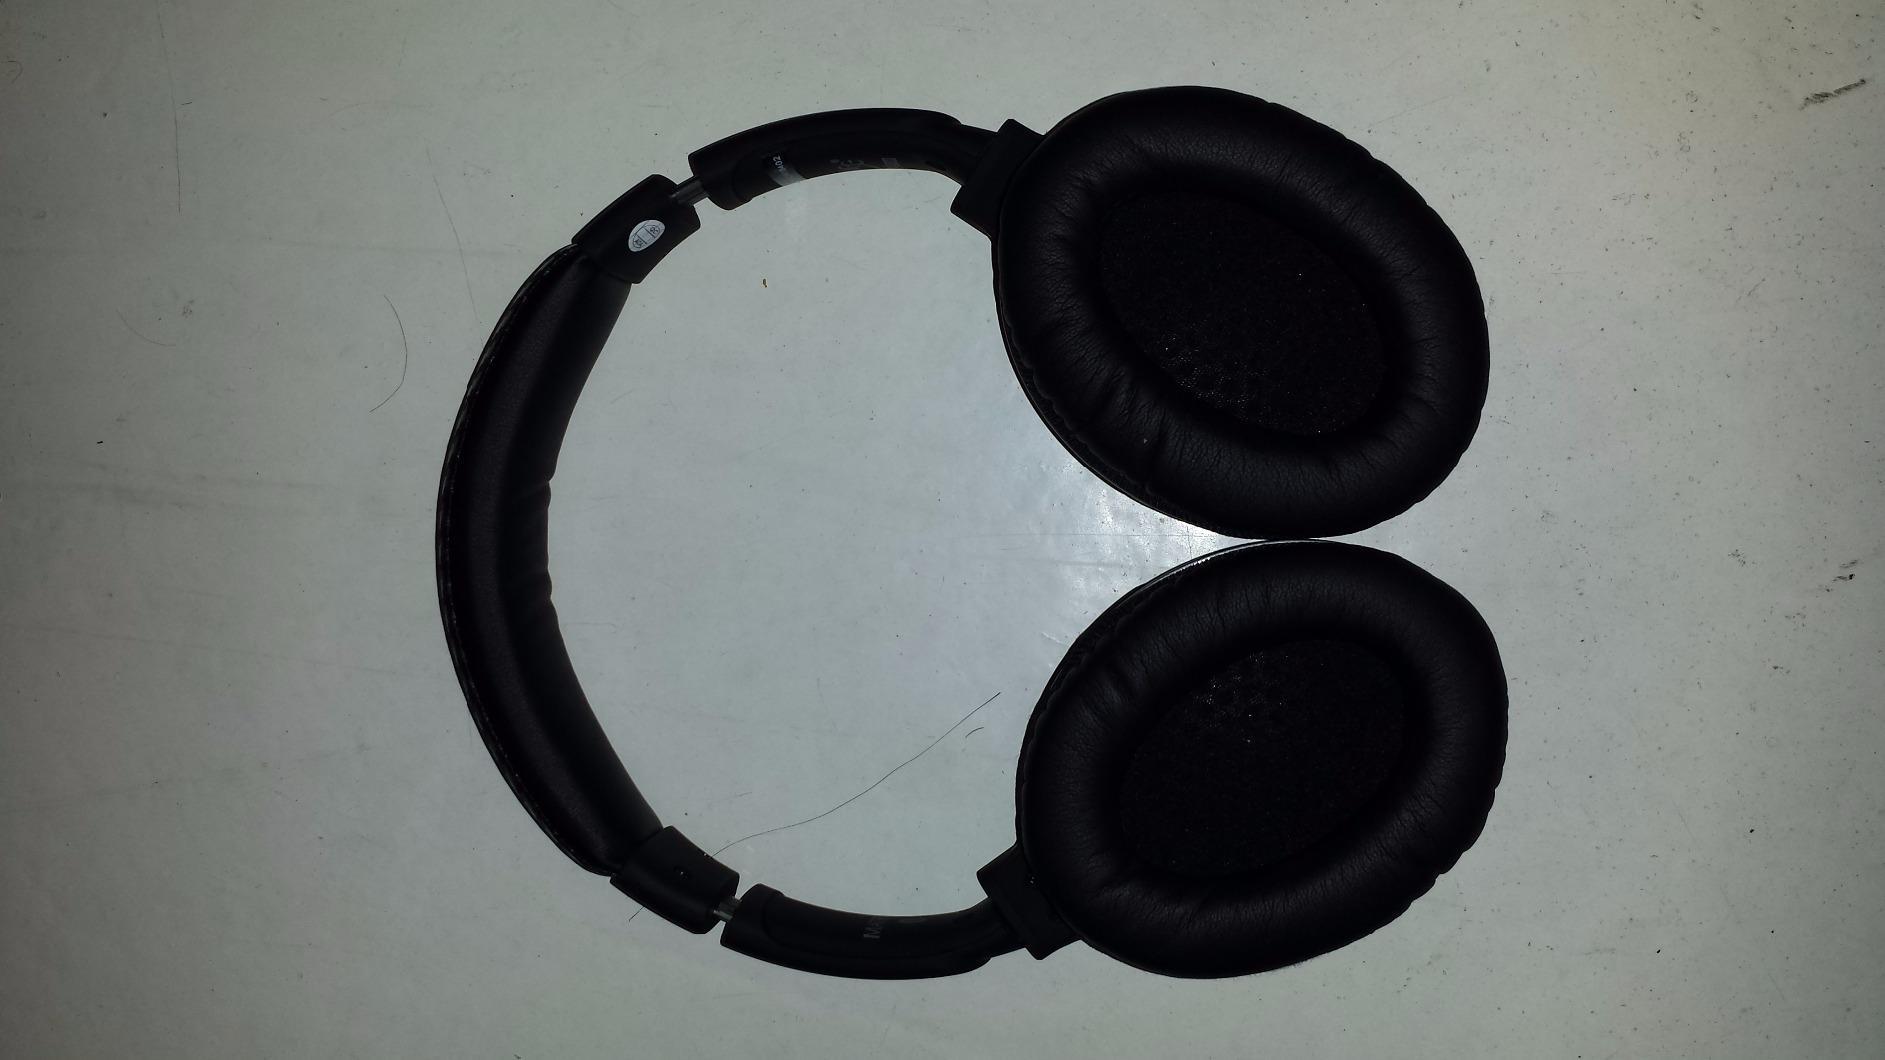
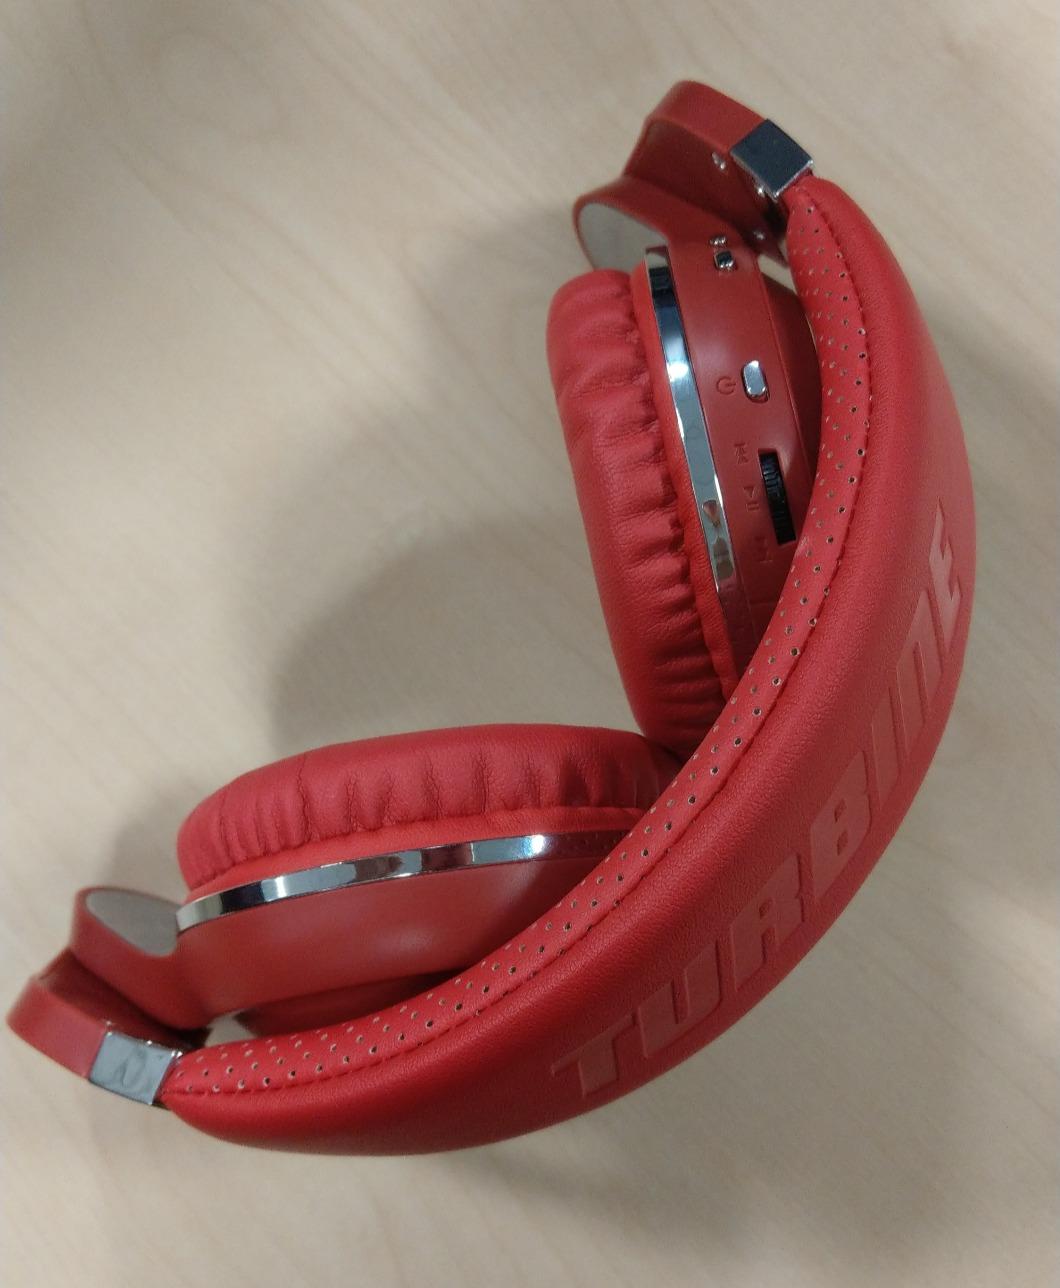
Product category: headphones
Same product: no